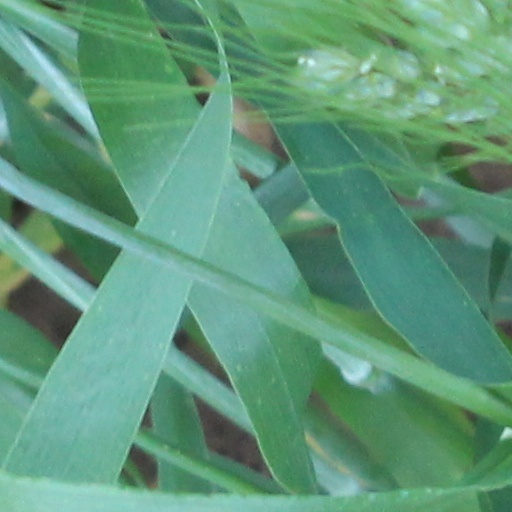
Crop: wheat